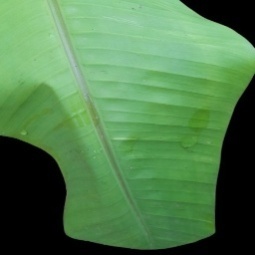
Label: Calcium